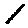
Label: 1